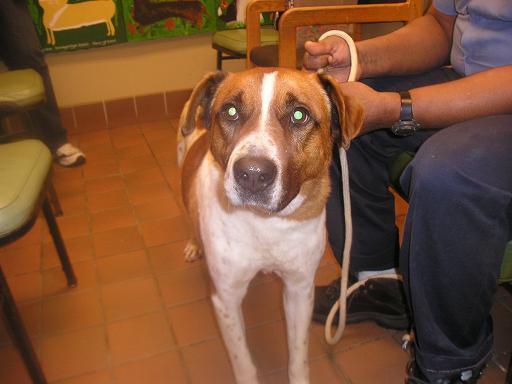
English_foxhound